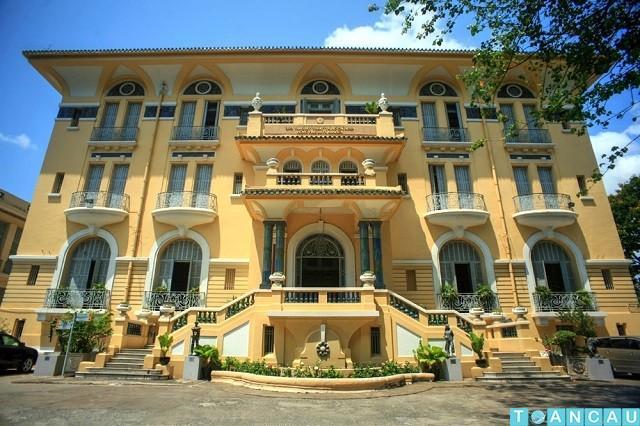
phần tường bên ngoài của toà nhà này được sơn màu vàng